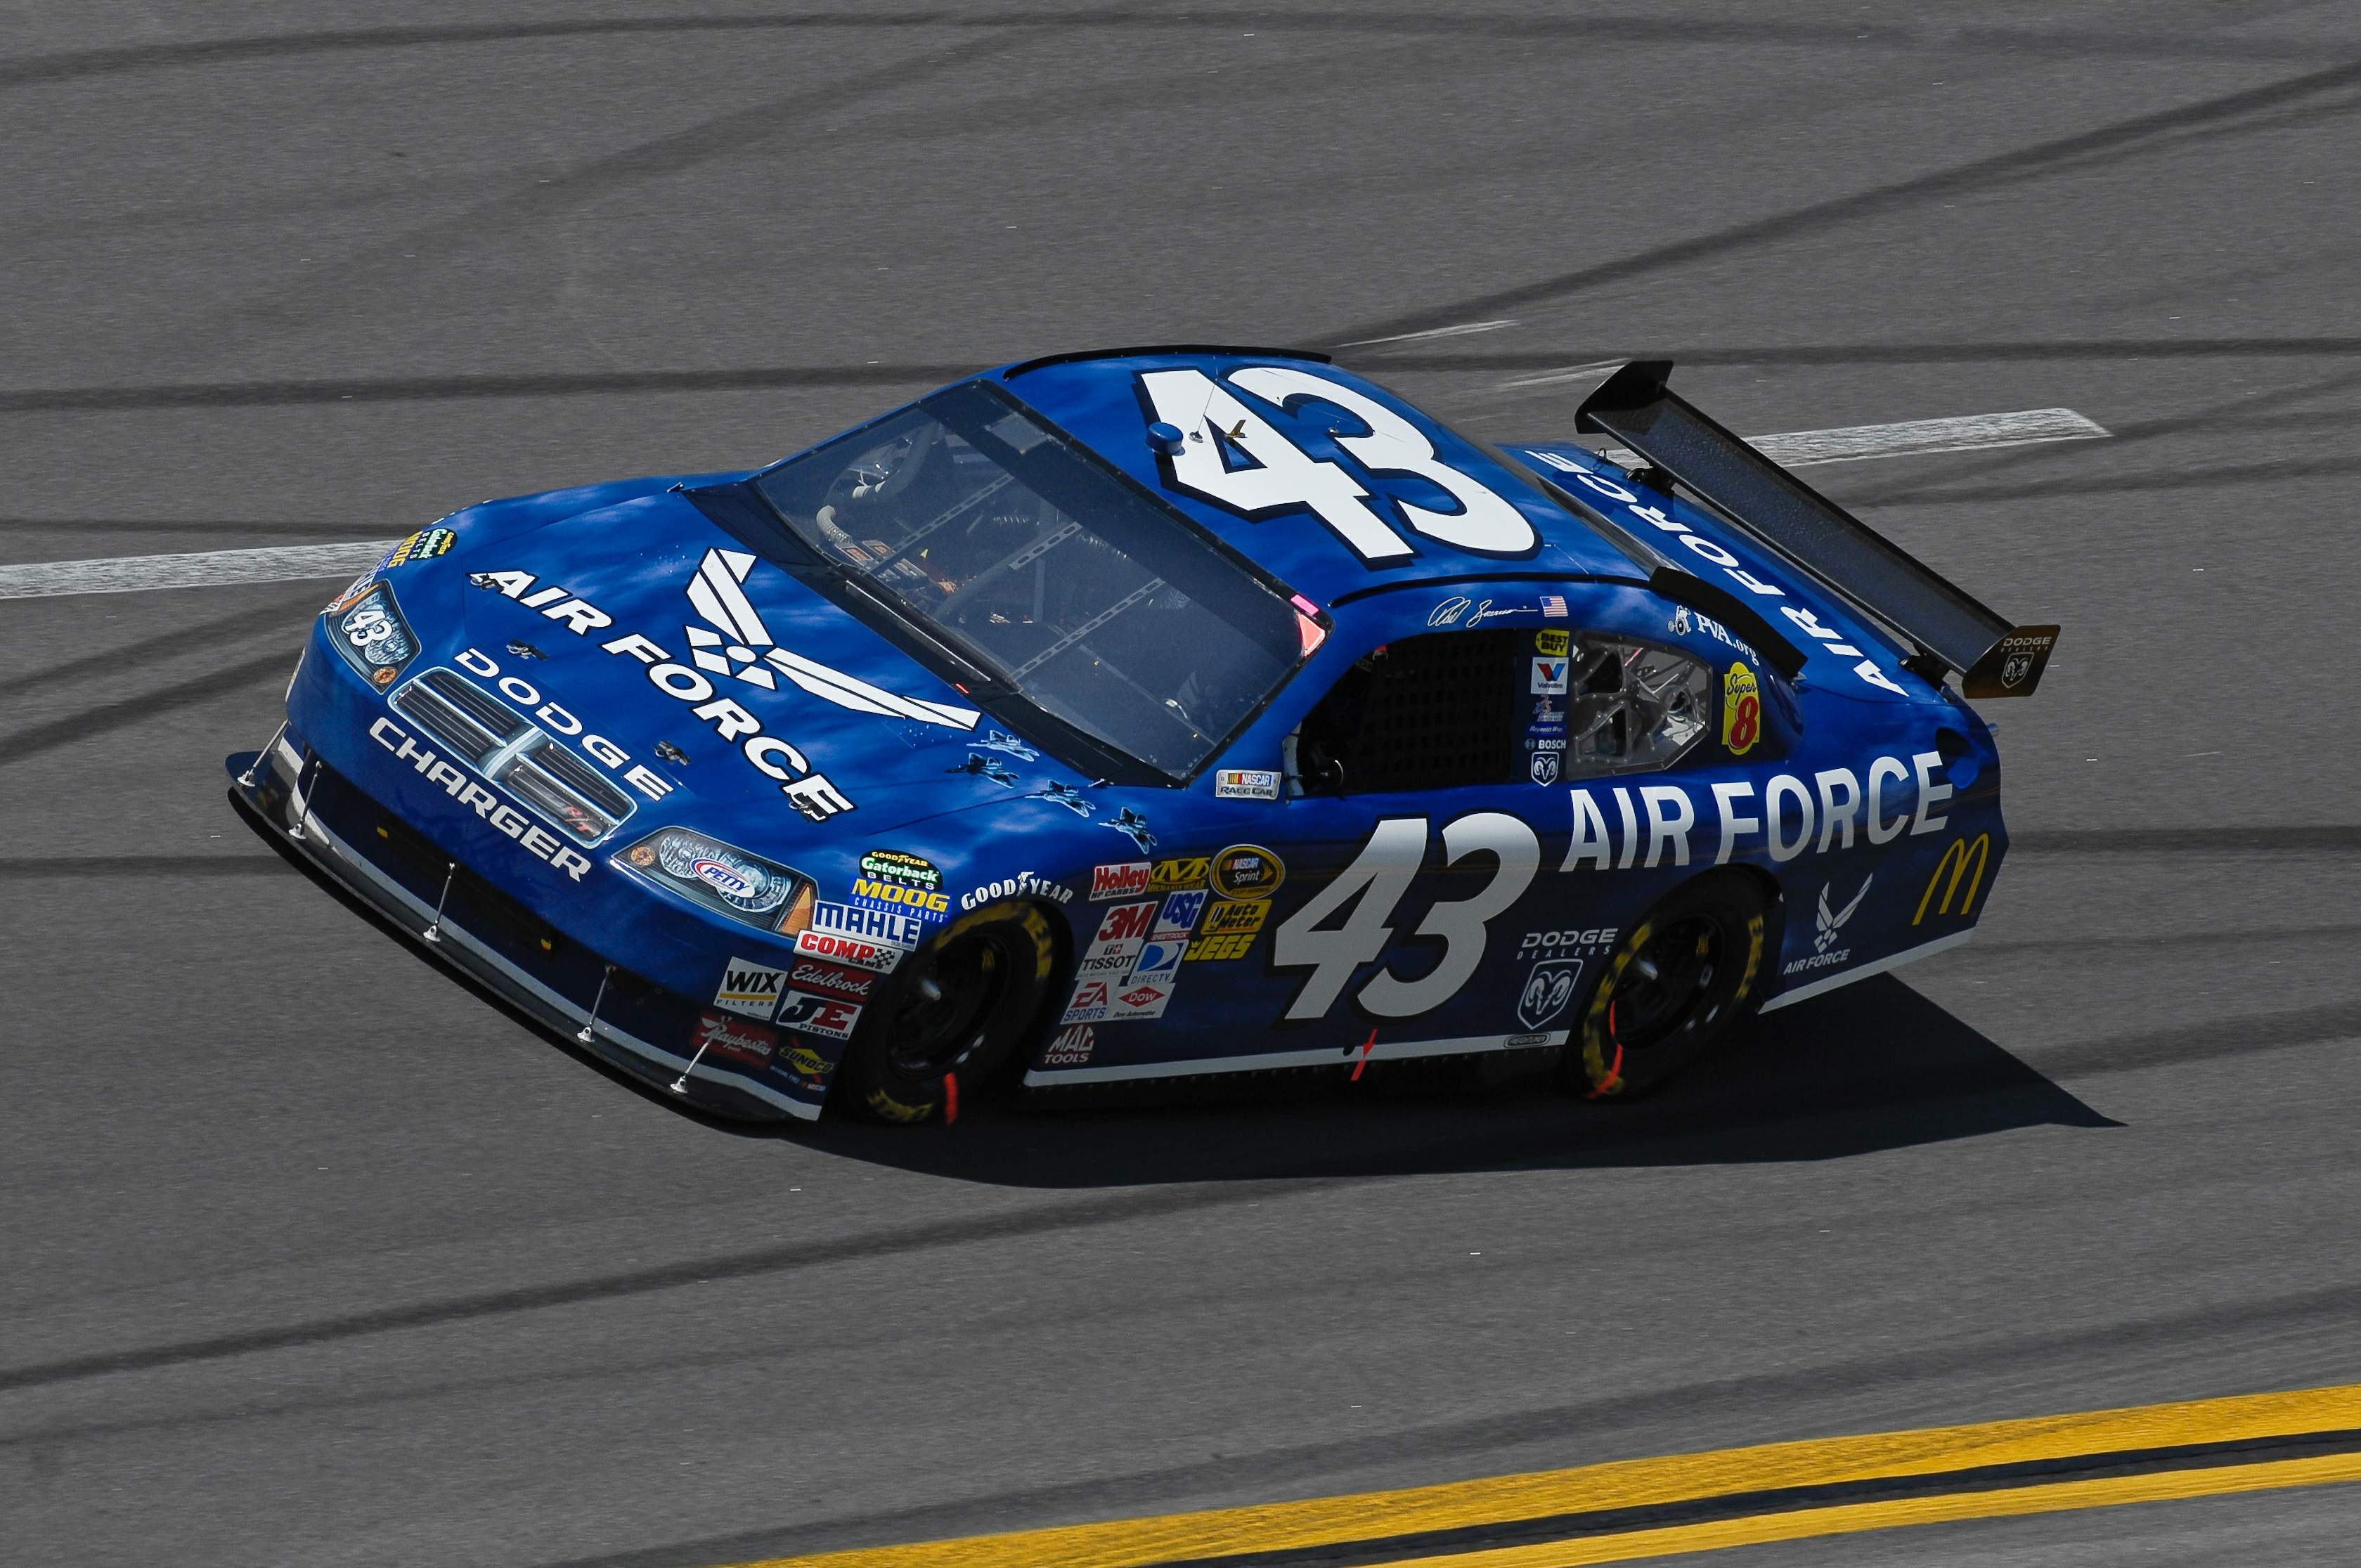
structure, track, sport, car, driving, vehicle, speed, sports car, speedway, race car, race, team, sports, racing, race track, fast, motorsports, driver, racer, motorsport, nascar, touring car, auto racing, motor sports, automobile make, automotive design, luxury vehicle, sport venue, performance car, stock car racing, touring car racing